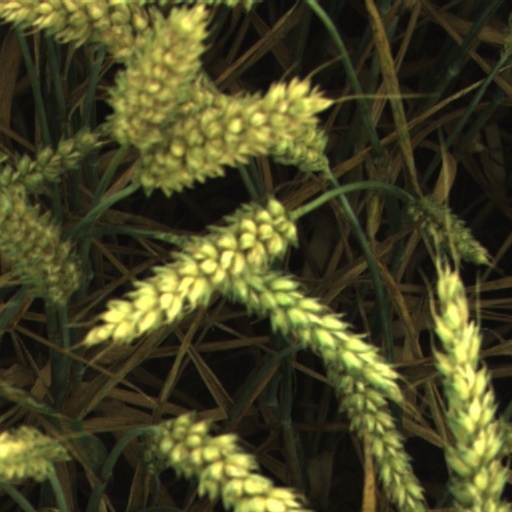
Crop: wheat